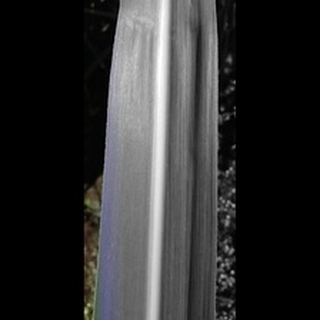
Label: healthy_sugarcane